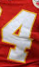
Number: 4